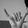
ASL letter: Y